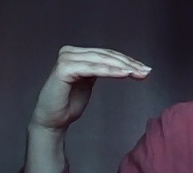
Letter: haa